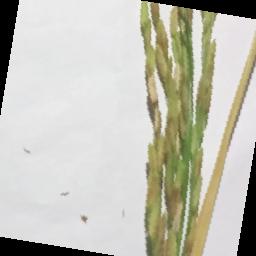
Label: Rice___Neck_Blast